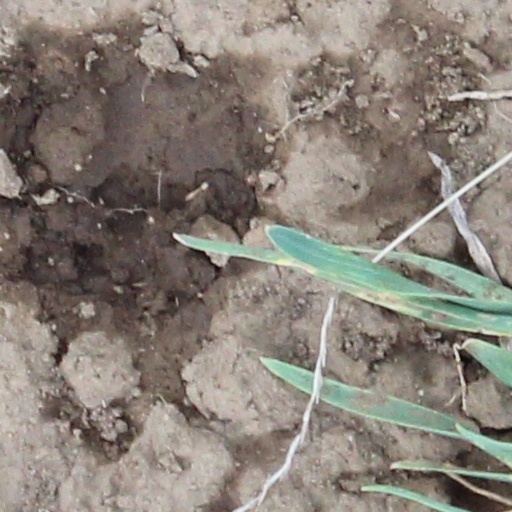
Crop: wheat